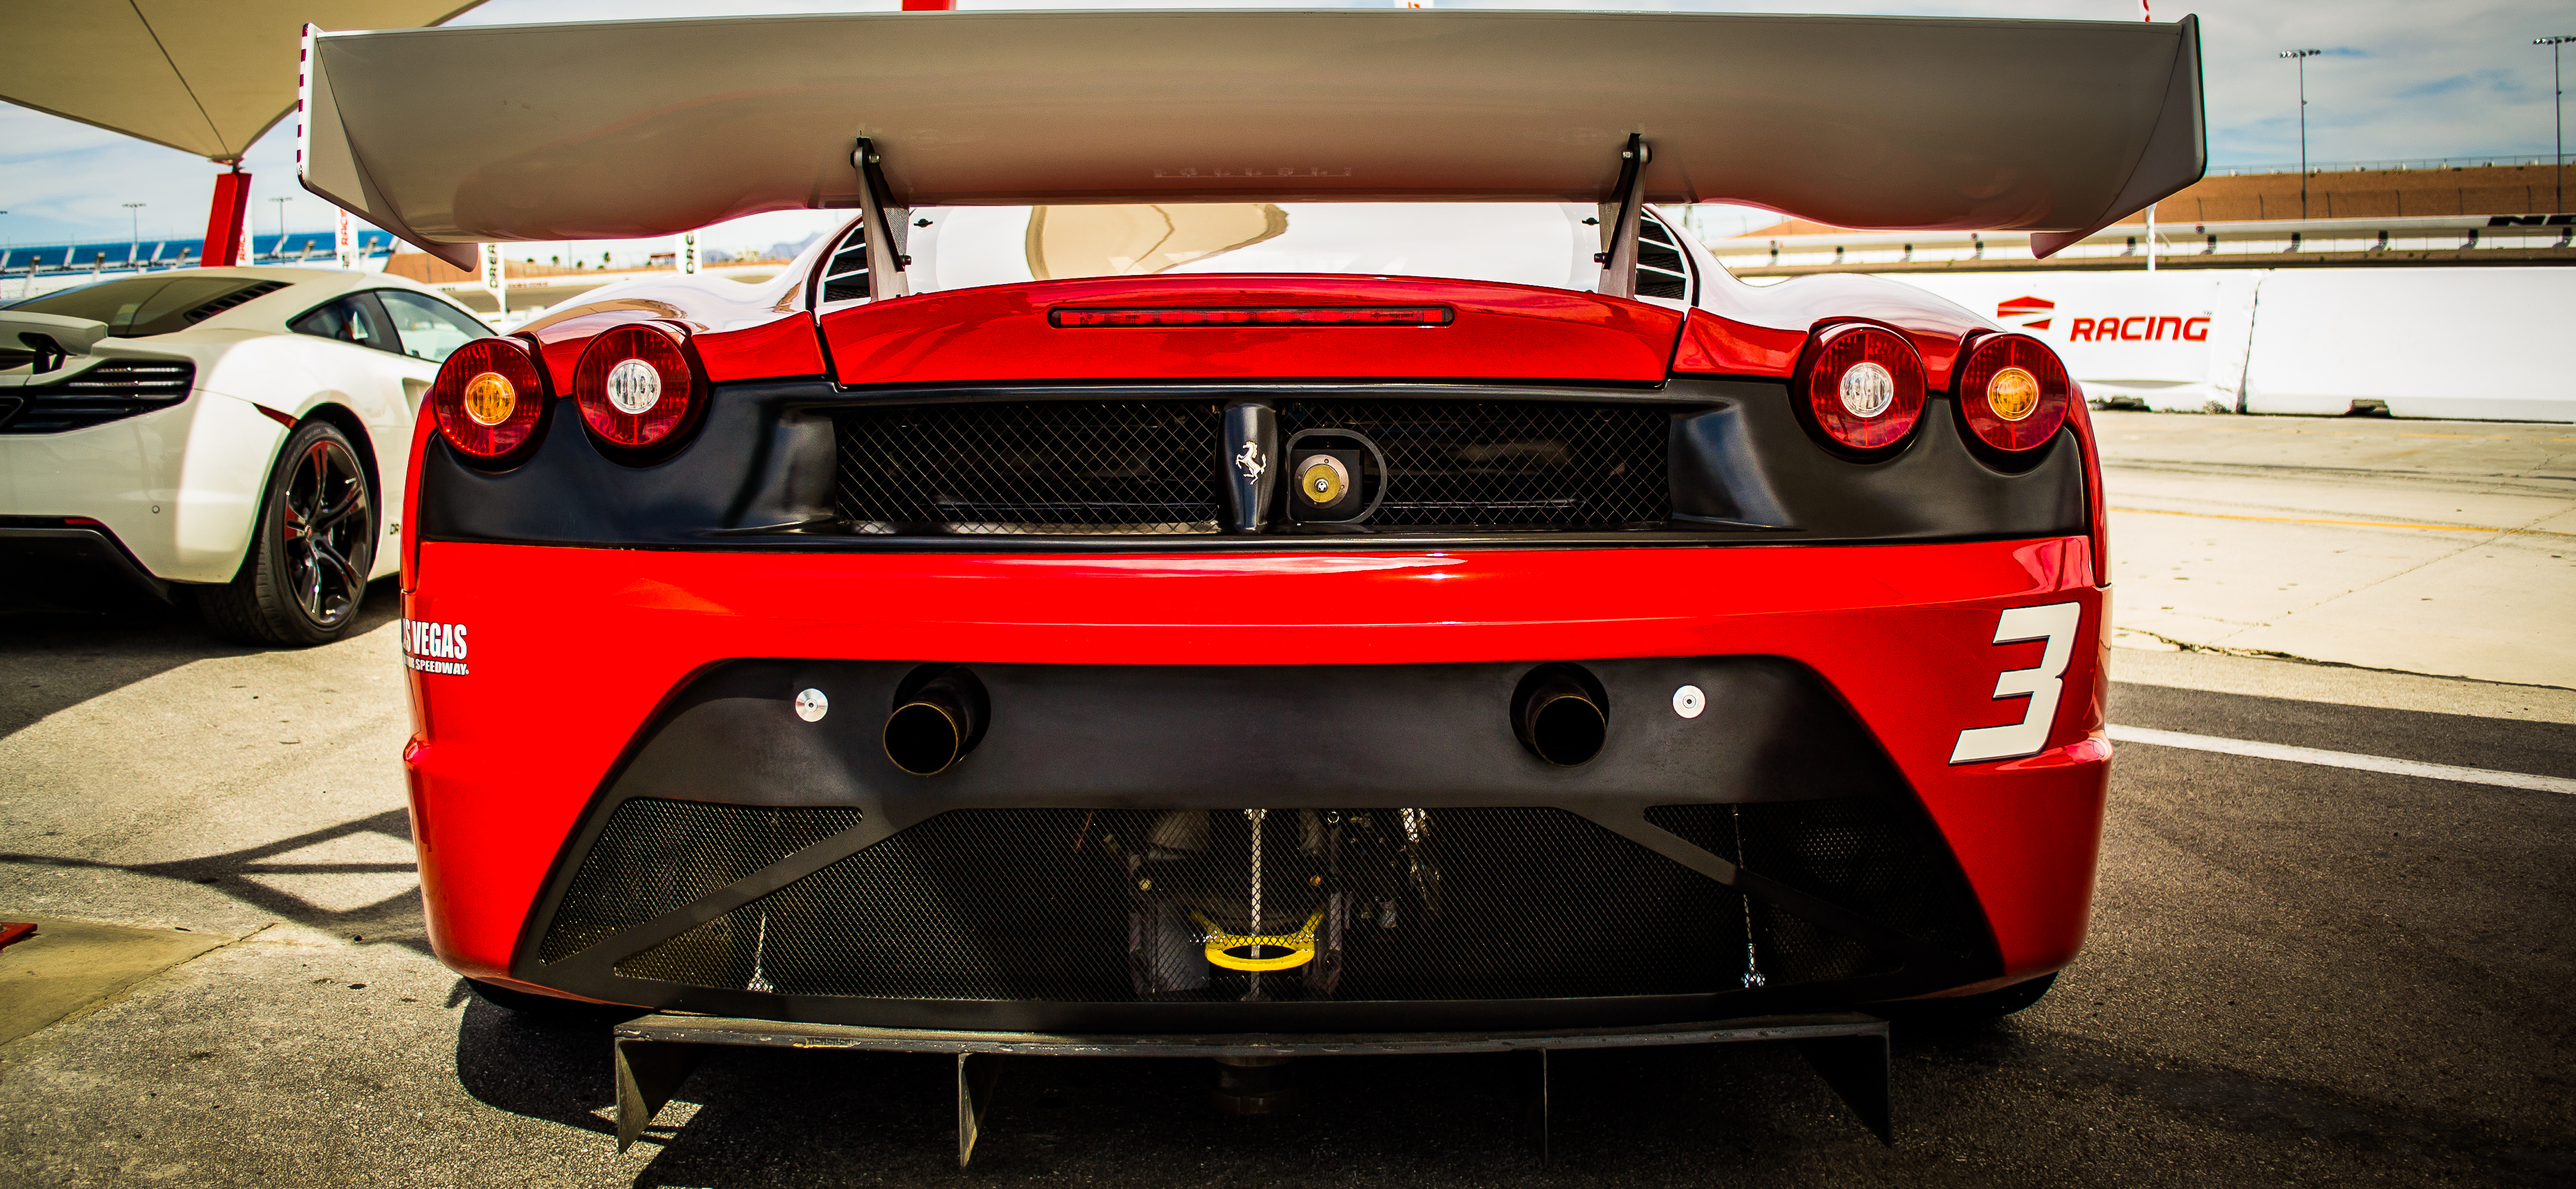
car, automobile, vehicle, speed, automotive, sports car, race car, supercar, racing, spoiler, classic, coupe, ferrari, fast, racing car, land vehicle, auto racing, automobile make, automotive design, luxury vehicle, performance car, ferrari 458, ferrari spa, ferrari f430